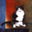
Label: cat